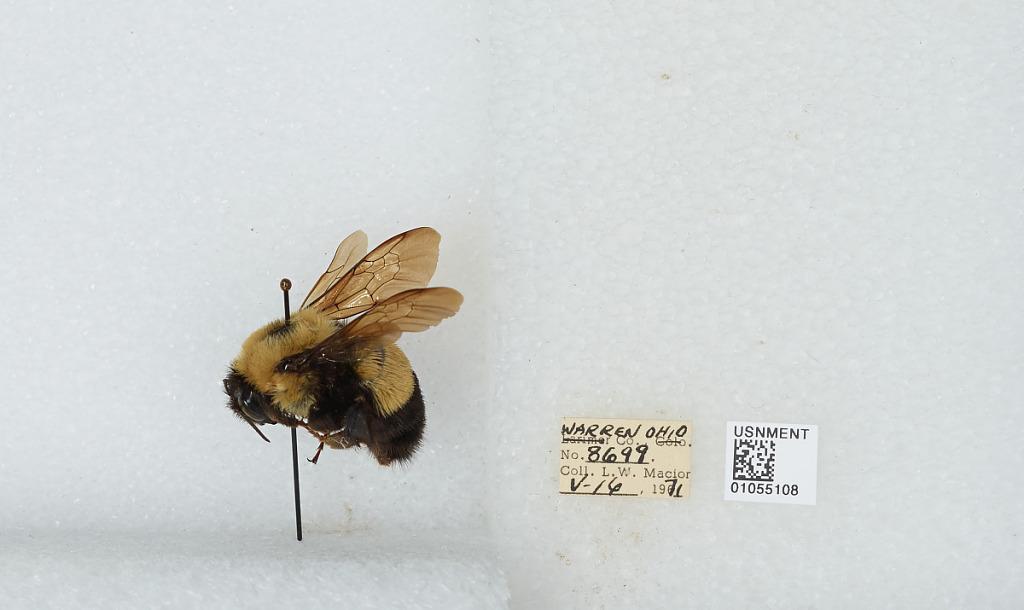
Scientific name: Bombus (Bombus) affinis Cresson
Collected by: L. Macior
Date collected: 1971-5-16
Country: United States
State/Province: Ohio
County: Warren
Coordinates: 39.4242, -84.1856